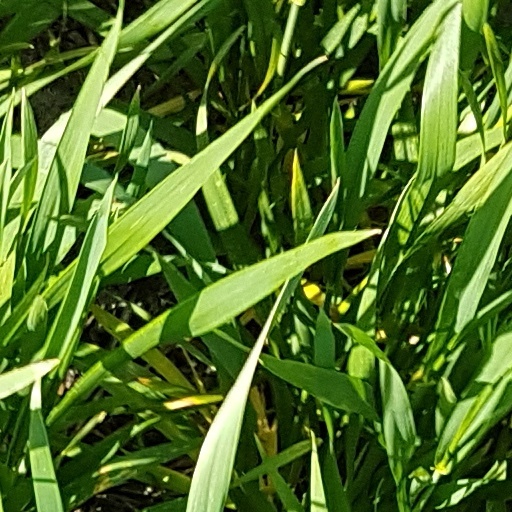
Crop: wheat